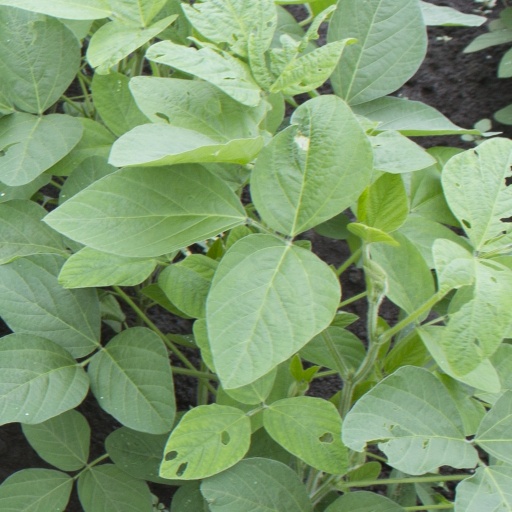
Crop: soybean